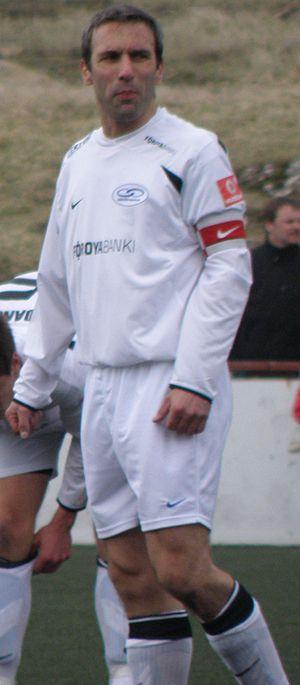
Egil á Bø, né Egil Zachariasen le 2 avril 1974 à Eiði aux Îles Féroé, est un footballeur international féroïen, qui évoluait au poste de défenseur.